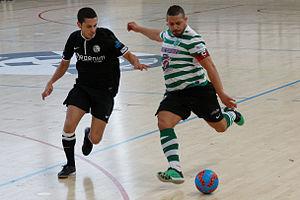
Demi-finale du championnat de France de futsal. Sporting Club de Paris vs Kremlin-Bicêtre United.
Le futsal en France est une pratique en développement dans l'Hexagone.
Sid Ahmed Belhaj, né le 28 août 1992, est un joueur international français de futsal.